The Gypsy Game

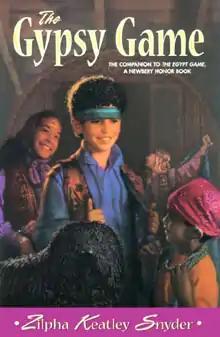
First edition (publ. Delacorte Press)

The Gypsy Game in a 1997 children's book by Zilpha Keatley Snyder, a sequel to "The Egypt Game" (1967). All of the main characters return in a new adventure. This book was followed by a 1998 guide, "The Gypsy Game Teacher's Guide".